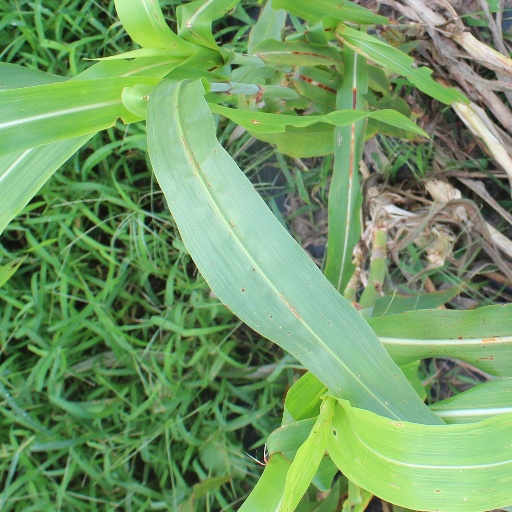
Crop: sorghum